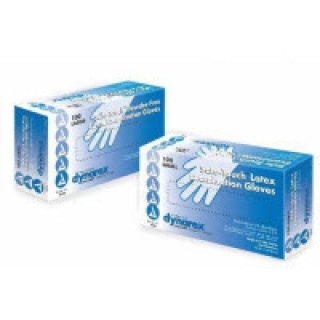
Dynarex 2337 - Glove Exam PF Latex Medium Safe-Touch 100/Bx, 10 BX/CA
Brand: AMJ Medical
Product Description Dynarex 2337 - Glove Exam PF Latex Medium Safe-Touch 100/Bx, 10 BX/CA Powder-free latex exam gloves offer maximum protection and comfort for sensitive hands For laboratory procedures where use of powder-free gloves is recommended Ambidextrous; beaded cuff; low protein content Textured surface for more secure and dextrous handling of instruments
Category: Business & Industrial > Medical > Medical Supplies > Disposable Gloves